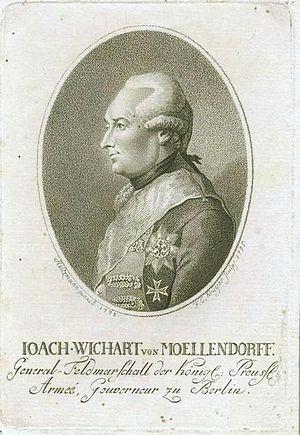
La famille von Möllendorff ou Moellendorff est une famille de la noblesse immémoriale de l'Altmark. C'est une branche de la famille von Krusemarck. Une autre famille von Möllendorff, originaire d'Osterburg, mais avec des armes différentes, est aujourd'hui éteinte.